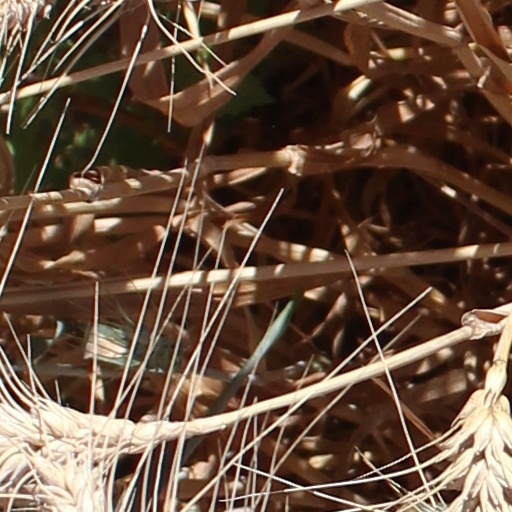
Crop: wheat